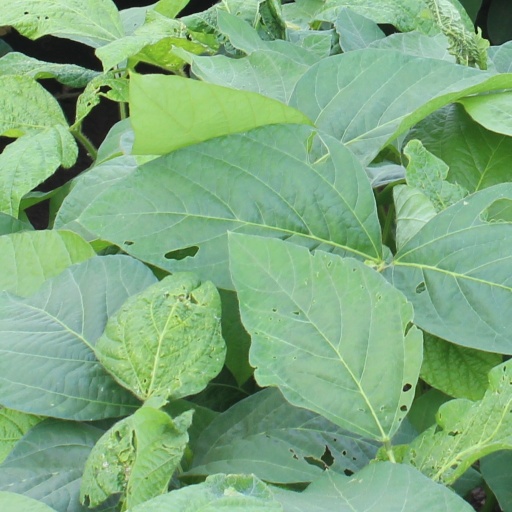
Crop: soybean